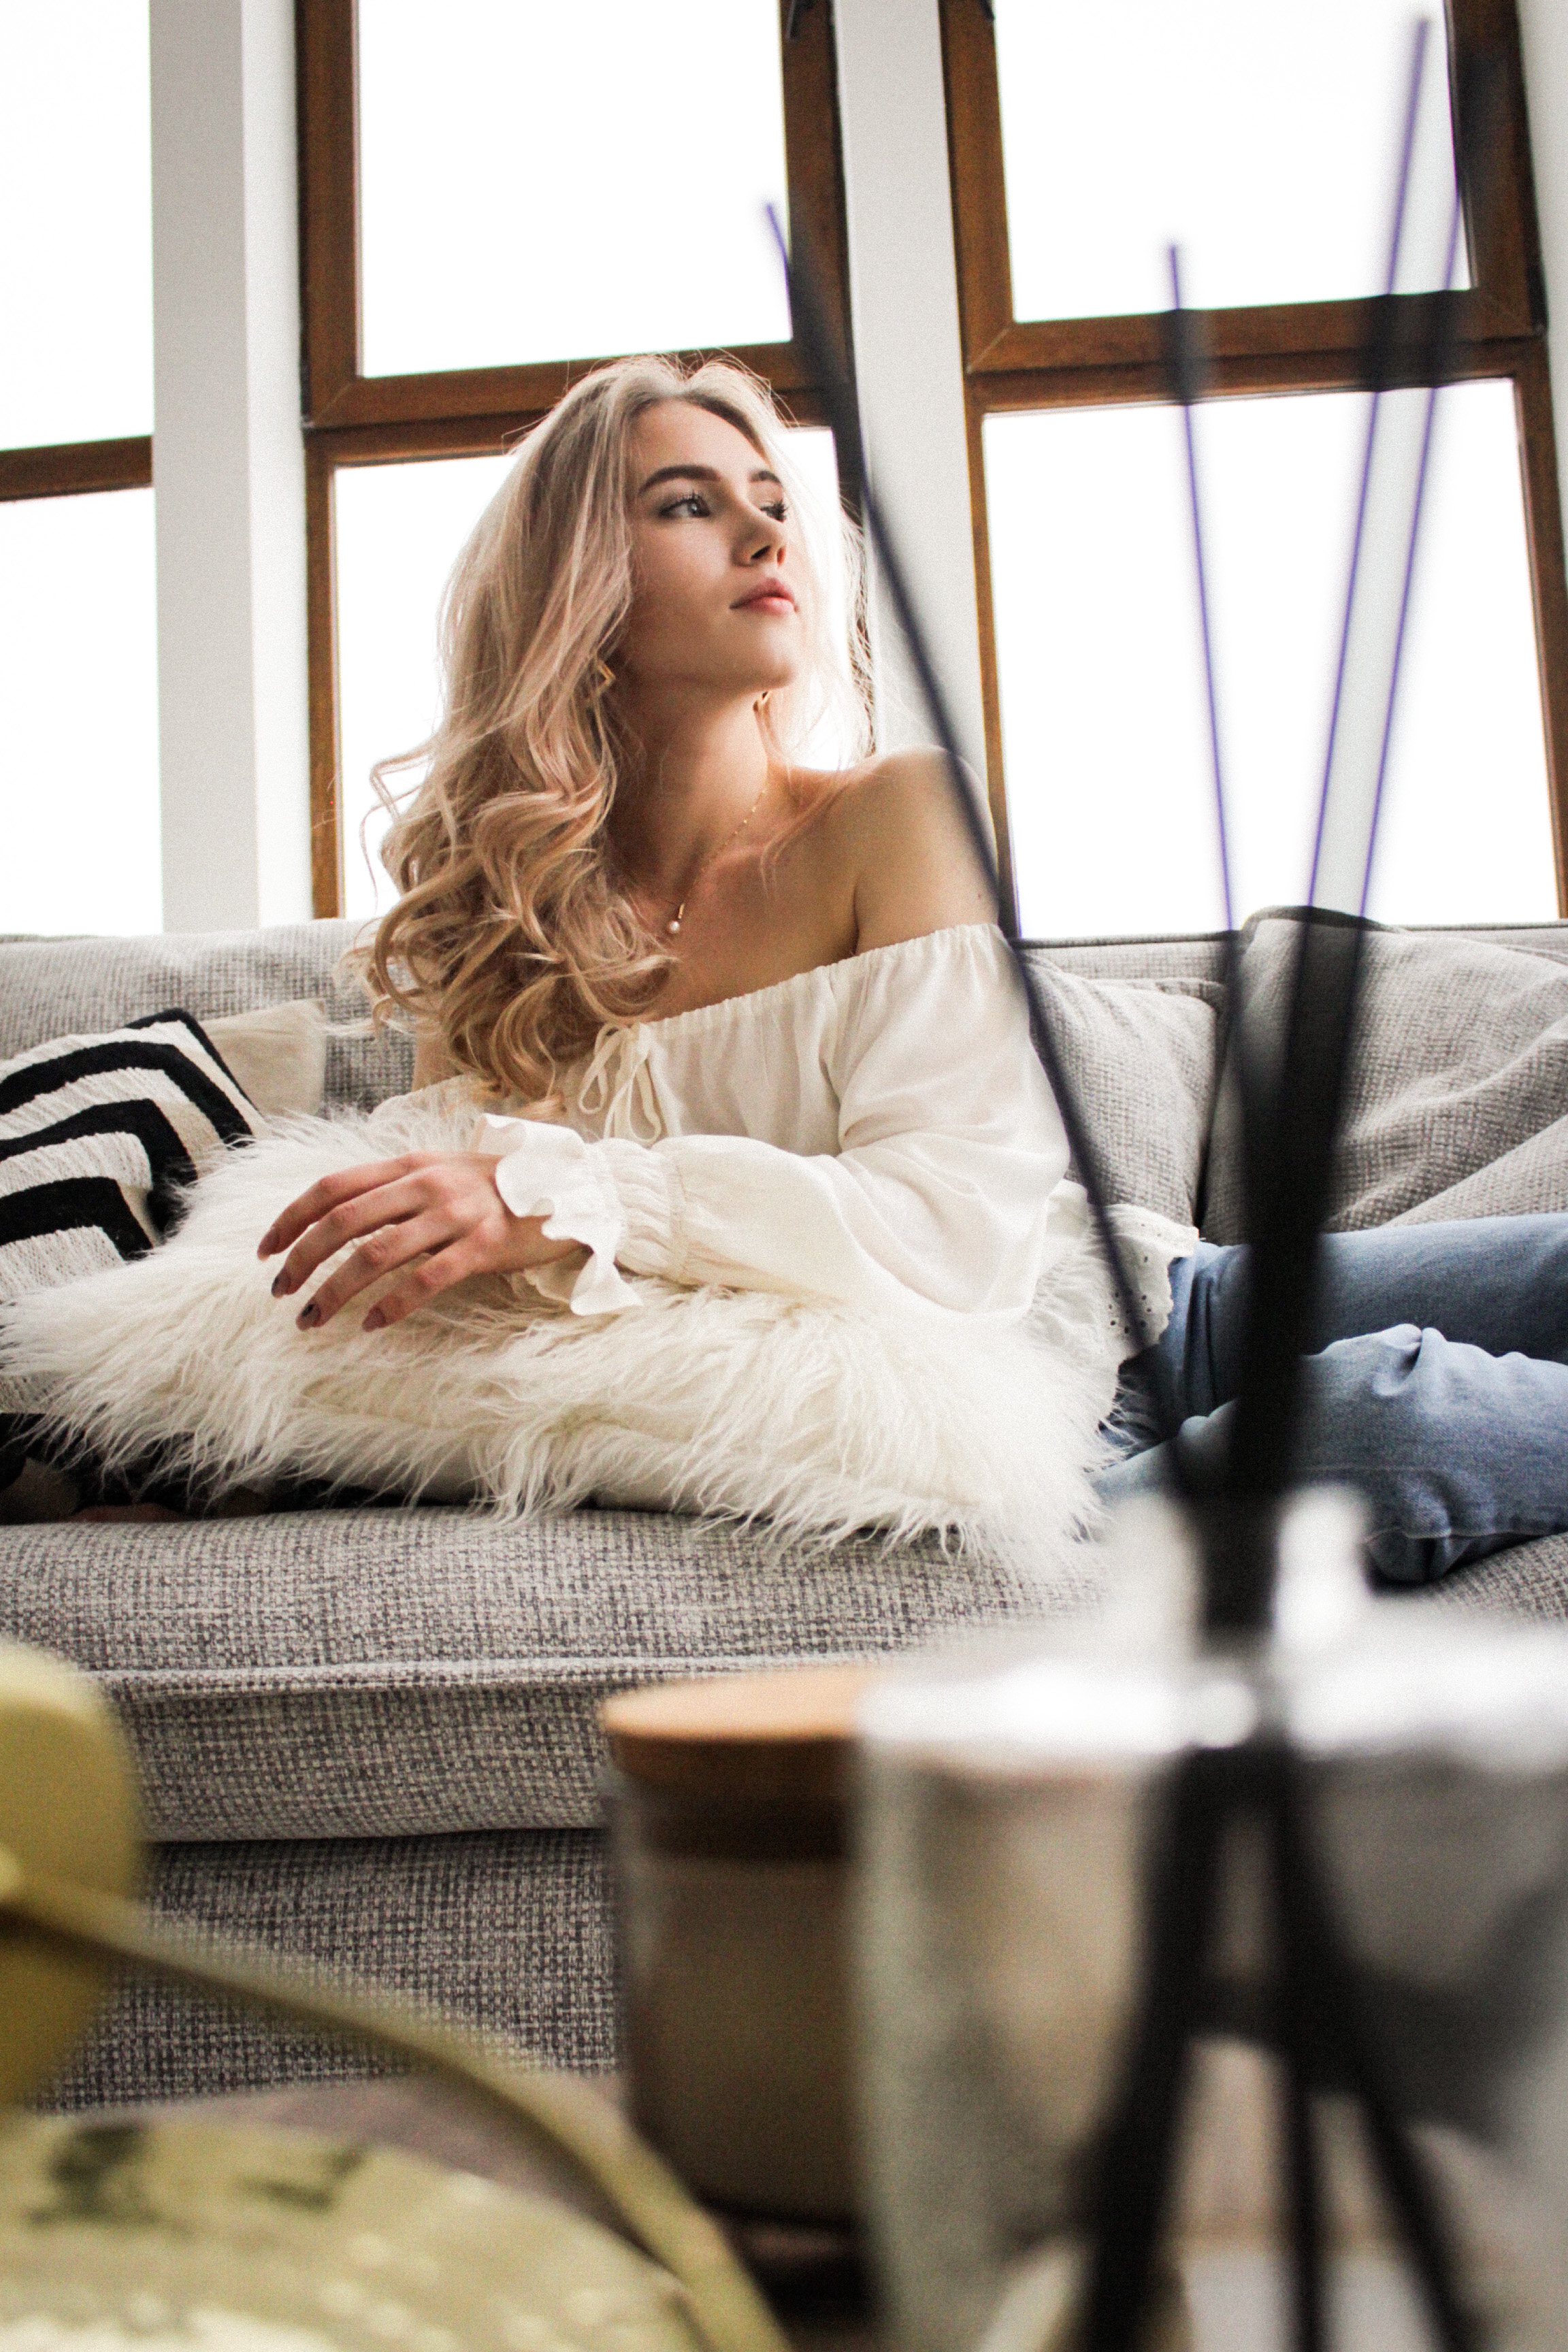
woman, face, hairstyle, shoulder, facial expression, window, comfort, dress, flash photography, textile, sunlight, happy, bridal clothing, wedding dress, fashion design, thigh, bride, long hair, gown, human leg, chair, sitting, brown hair, blond, event, formal wear, jewellery, bridal accessory, room, leisure, fur, necklace, flooring, portrait photography, fashion model, child, eyewear, photo shoot, fashion accessory, linens, daylighting